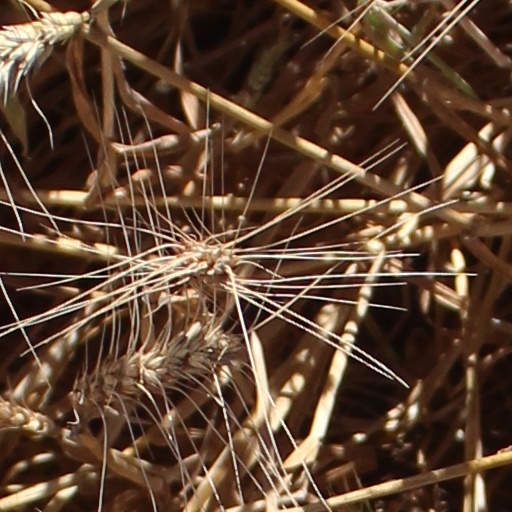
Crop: wheat